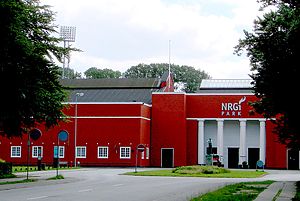
EM i håndbold 2014 (mænd) / Spillesteder
Atletion eller NRGi park i Århus tidligere Århus Idrætspark.
Europamesterskabet i håndbold 2014 for mænd var det 11. EM i håndbold for mænd, og blev afviklet i Danmark i perioden 12. – 26. januar 2014. Danmark blev af EHF tildelt værtsskabet den 25. september 2010. Danmark vandt værtsskabet i konkurrence med et kombineret ungarsk/kroatisk bud. Turneringen blev vundet af Frankrig, der vandt finalen med 41-32 over de forsvarende europamestre fra Danmark.